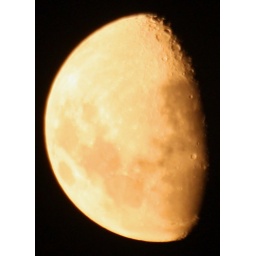
The yellow moon was caused by a veld fire in the Stellenbosch mountains on 4 February 2009.